Diógenes (film)

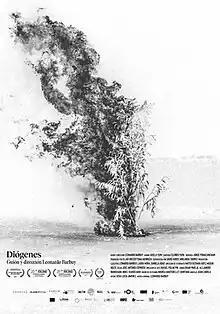
Promotional release poster

Diógenes is a 2023 Quechua-language drama film written and directed by Leonardo Barbuy La Torre. It was selected to compete in the Zonazine section at the 26th Málaga Film Festival, where it had its world premiere on March 14, 2023. The film won the Silver Biznaga for Best Ibero-American Film, and Barbuy La Torre won for Best Director. It is a co-production between Peru, Colombia and France.